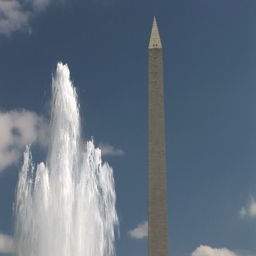
a large geyser like fountain with tower towering in the background